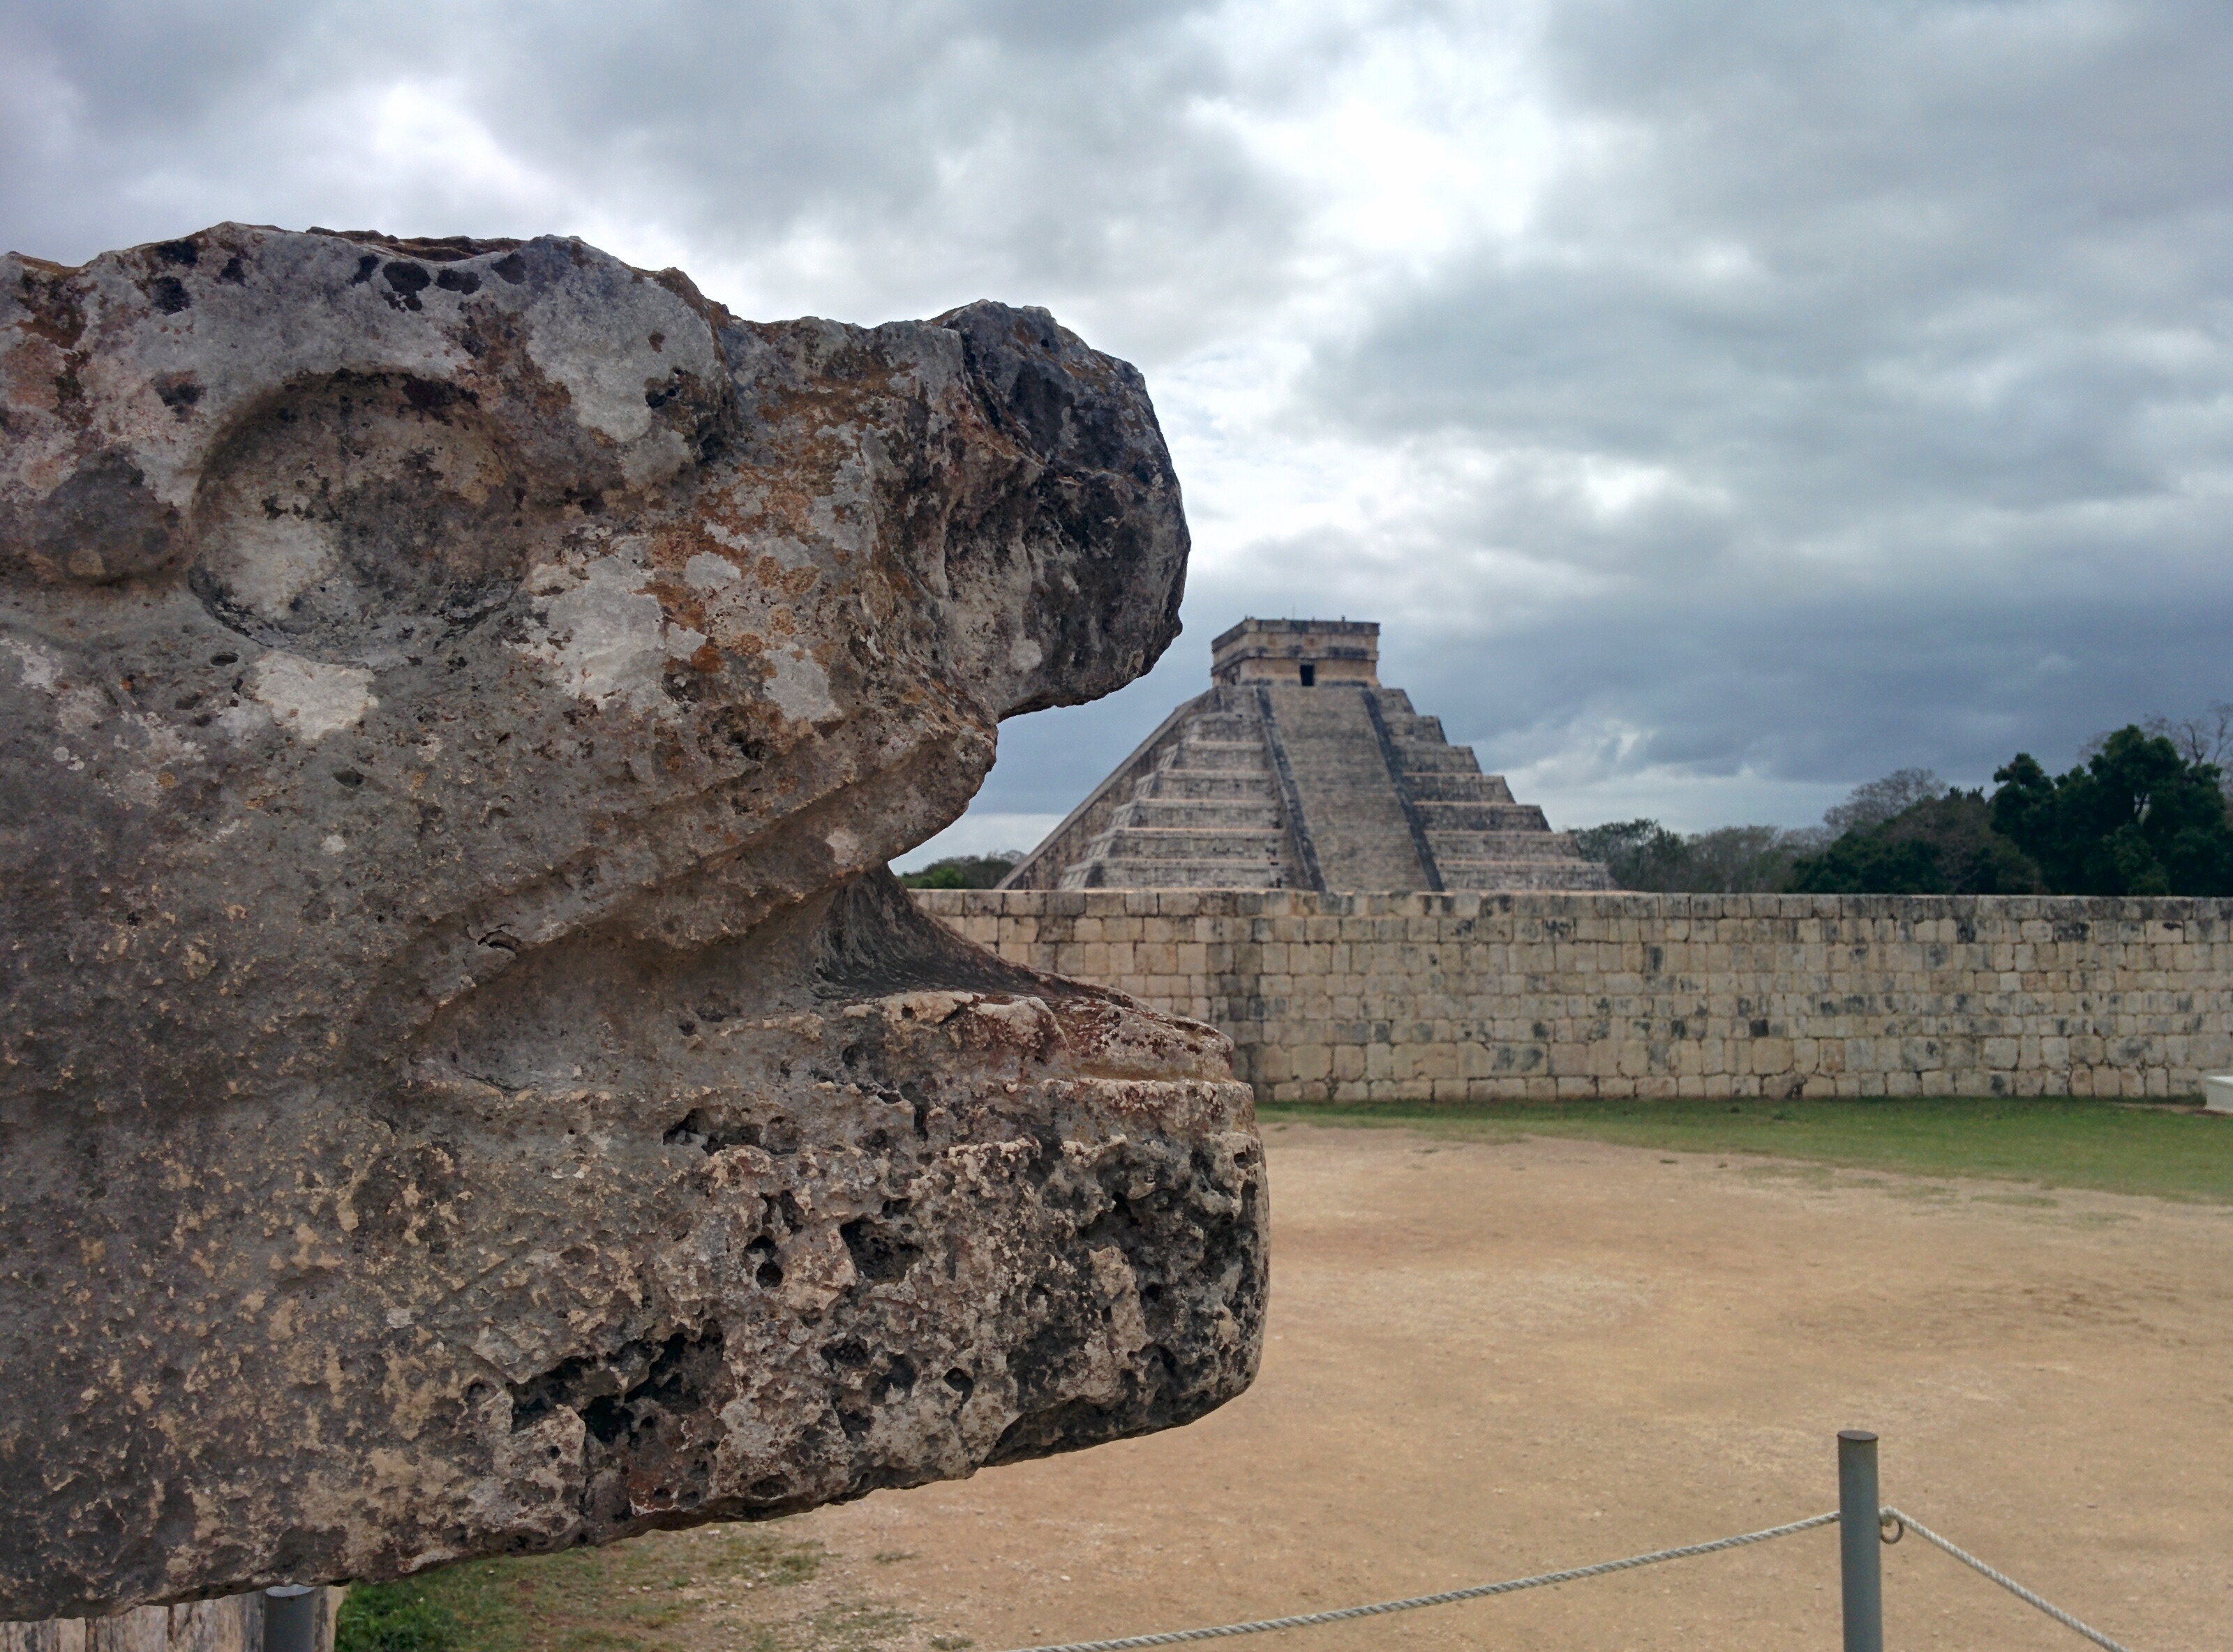
rock, monument, fortification, terrain, material, geology, temple, ruins, badlands, monolith, ancient history